Dave Roberts (baseball manager)

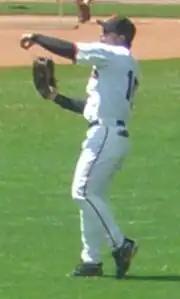
Roberts playing for the San Francisco Giants

In December 2006, Roberts signed with the San Francisco Giants. The Giants, trying to acquire a center fielder, first tried to sign Gary Matthews, Jr. and Juan Pierre, but both players passed on the Giants in favor of other teams. Roberts agreed to a 3-year, $18-million deal with the team in early December 2006. The Giants backloaded the deal agreeing to pay Roberts $5 million in 2007 and $6.5 million in 2008 and 2009.